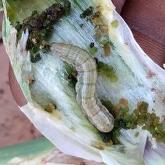
Crop: Onion
Condition: caterpillar-p